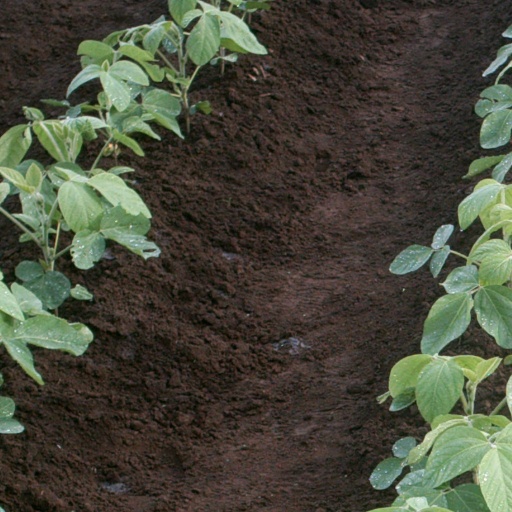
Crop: soybean